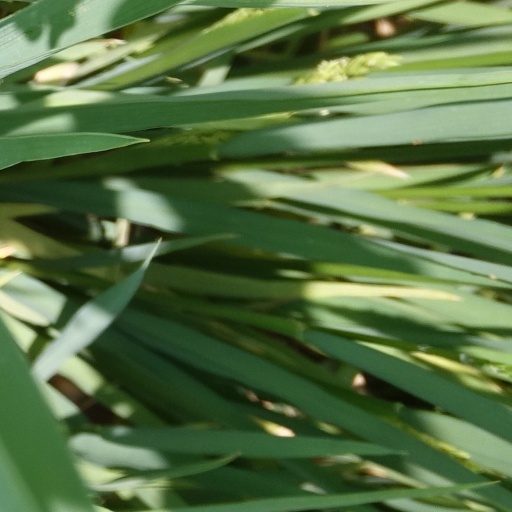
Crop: rice